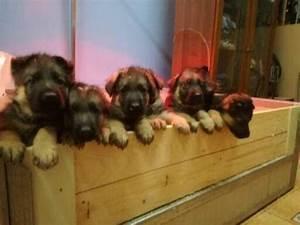
dog